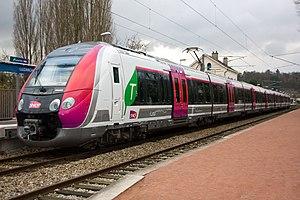
La Z 50000, également appelée Francilien, ou NAT, est une rame automotrice conçue dans les années 2000 pour équiper, en Île-de-France, les lignes de banlieue du réseau Transilien, au départ de la gare du Nord, de la gare de l'Est et de la gare Saint-Lazare en remplacement, notamment, des rames inox Z 6100 surnommées les « p'tits gris ».
La ligne de Montsoult - Maffliers à Luzarches est une ligne ferroviaire française d'une longueur de 11 km. Elle relie en antenne avec une seule voie banalisée la ligne d'Épinay - Villetaneuse au Tréport - Mers à la petite ville de Luzarches, dans le Val-d'Oise, à trente kilomètres au nord de Paris.